Hoodoo (spirituality)

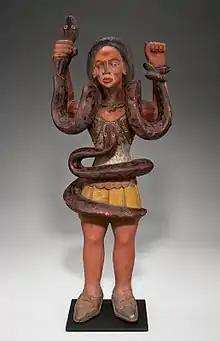
West African water spirit MIA

In Hoodoo, "All hold that the Bible is the greatest conjure book in the world." It has many functions for the practitioner, not the least of which is a source of spells. This is particularly evident given the importance of the book "Secrets of the Psalms" in hoodoo culture. This book provides instructions for using Psalms for safe travel, headaches, and marital relations. The Bible, however, is not just a source of spiritual works but a conjuring talisman. It can be taken "to the crossroads", carried for protection, or even left open at specific pages while facing specific directions. This informant provides an example of both uses: